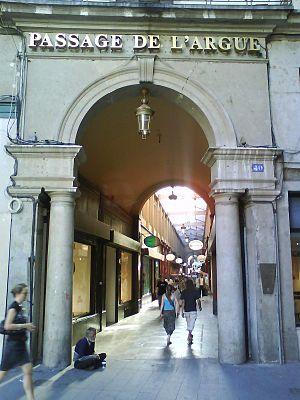
Le passage de l'Argue est un passage couvert situé dans le quartier de Bellecour, dans le 2ᵉ arrondissement de Lyon, qui relie le 43 rue de Brest au 40 rue de la République, en traversant la rue Édouard-Herriot. Il présente l'une des plus anciennes arcades de France en Province, construite sur le même modèle que ceux de Paris desquels il est contemporain. Célèbre et de réputation huppée à Lyon, le passage joue un rôle significatif dans le commerce de la Presqu'île de la ville. Il y a aussi le petit passage de l'Argue, qui formait à l'origine une partie du principal passage de l'Argue avant que la rue de Brest ne le traverse, et qui permet aussi de sortir par la rue Thomassin, quand il est ouvert. Entièrement pédestre, le passage abrite principalement des commerces luxueux.
La place de la République est une place située dans le 2ᵉ arrondissement de la ville de Lyon.